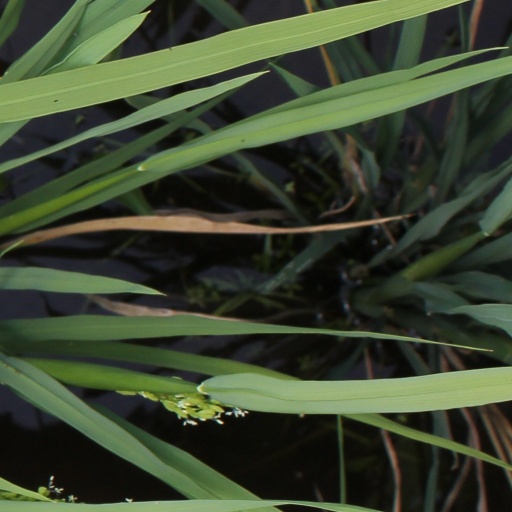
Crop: rice